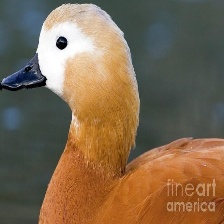
Species: RUDDY SHELDUCK
Scientific name: TADORNA FERRUGINEA
ImageNet parent category: drake